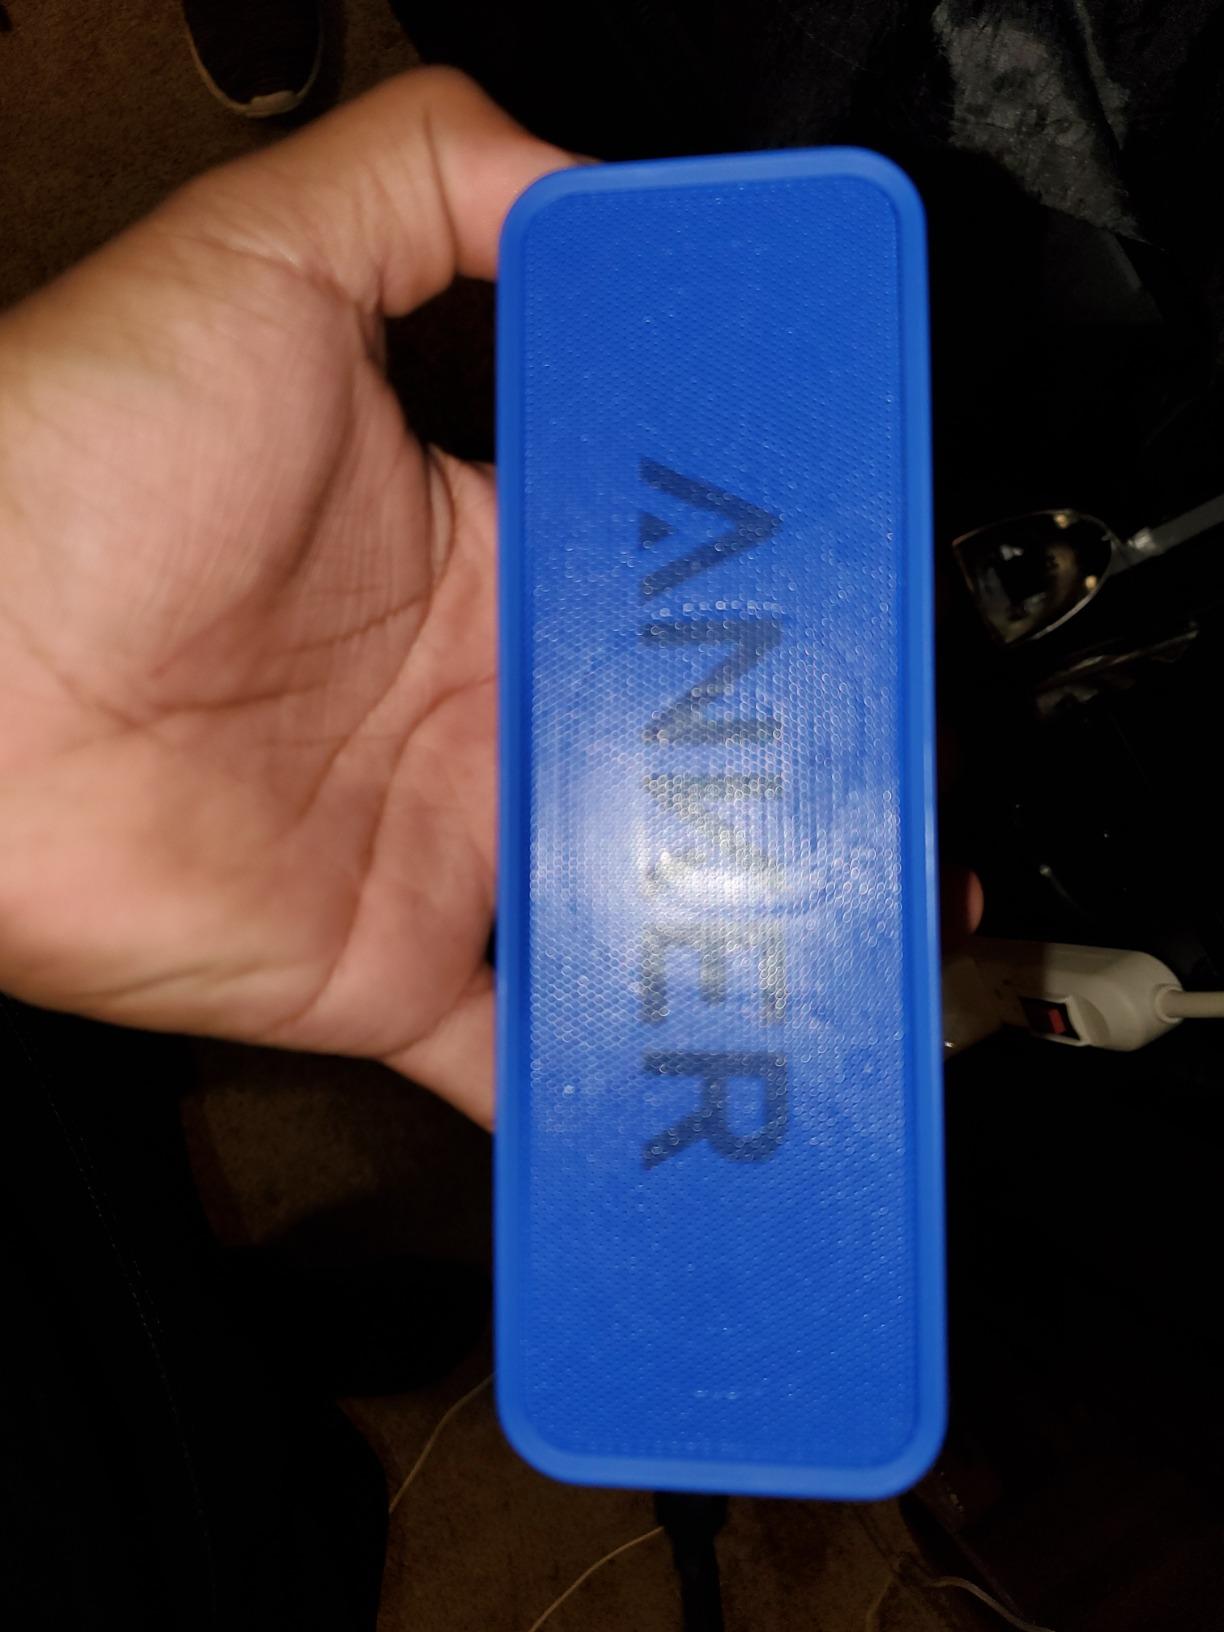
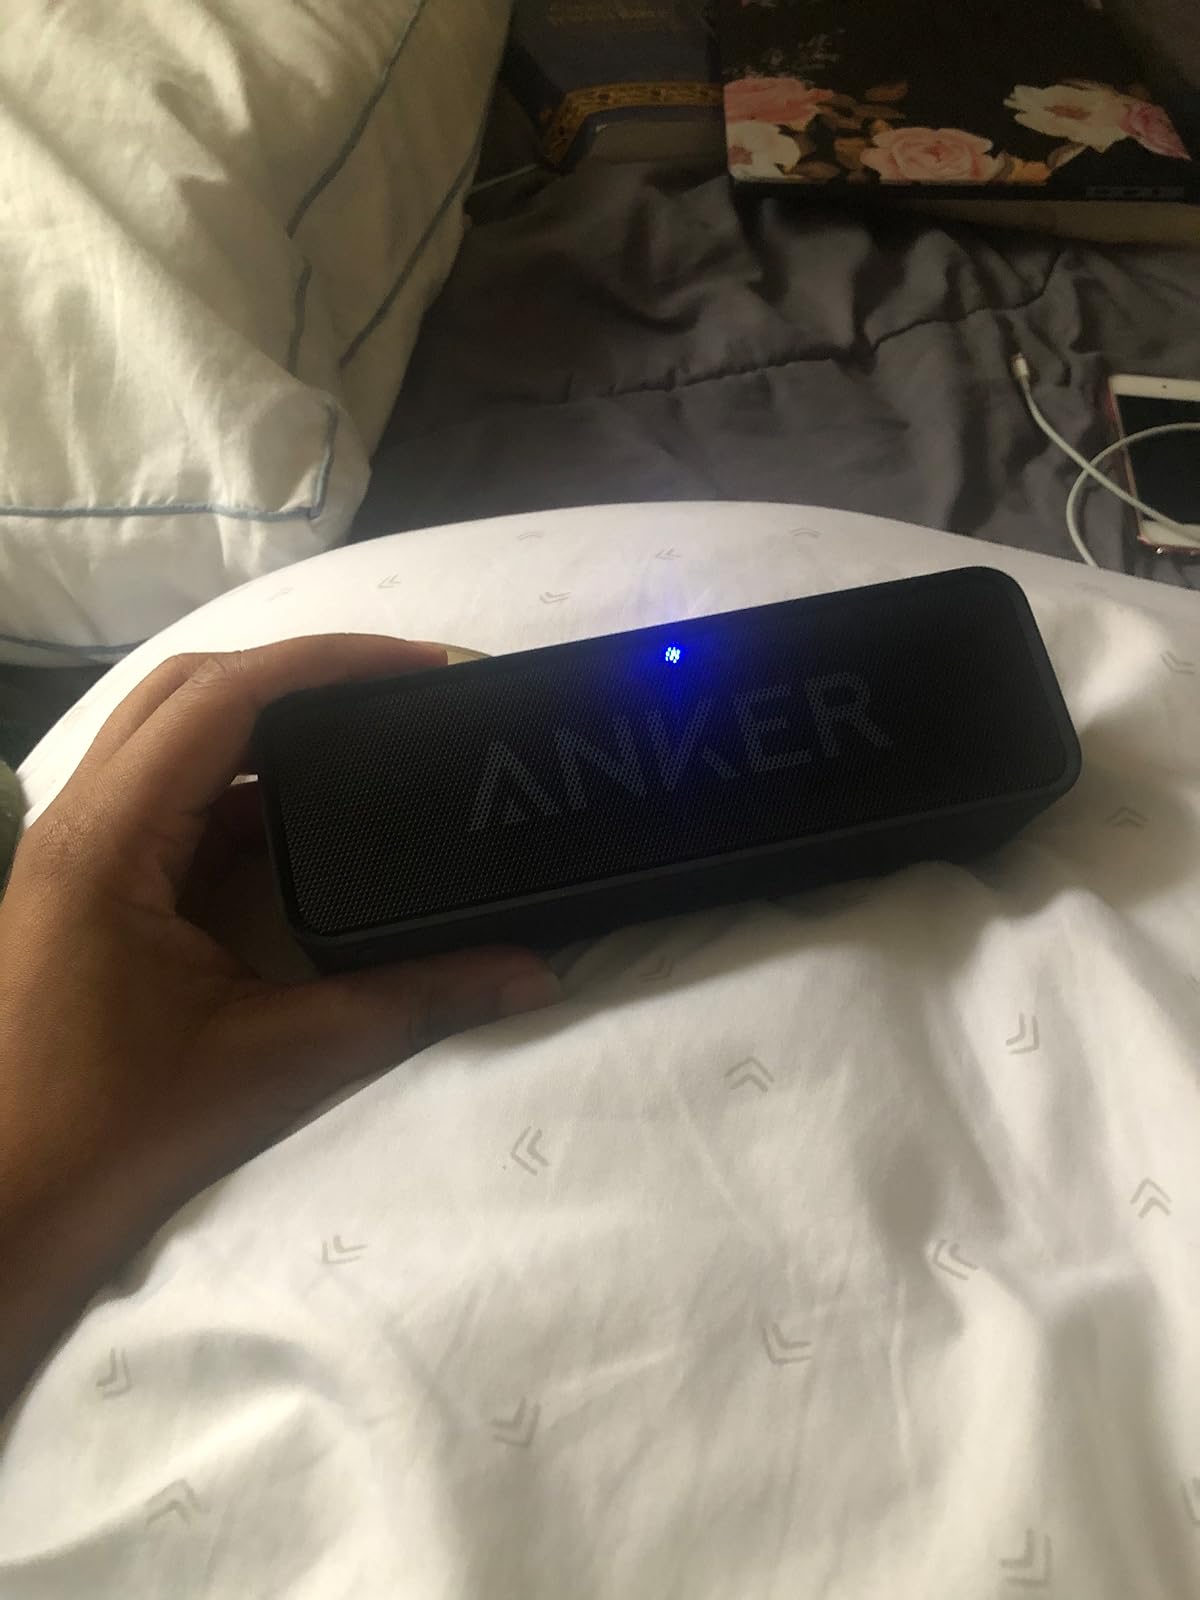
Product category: speaker
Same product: no